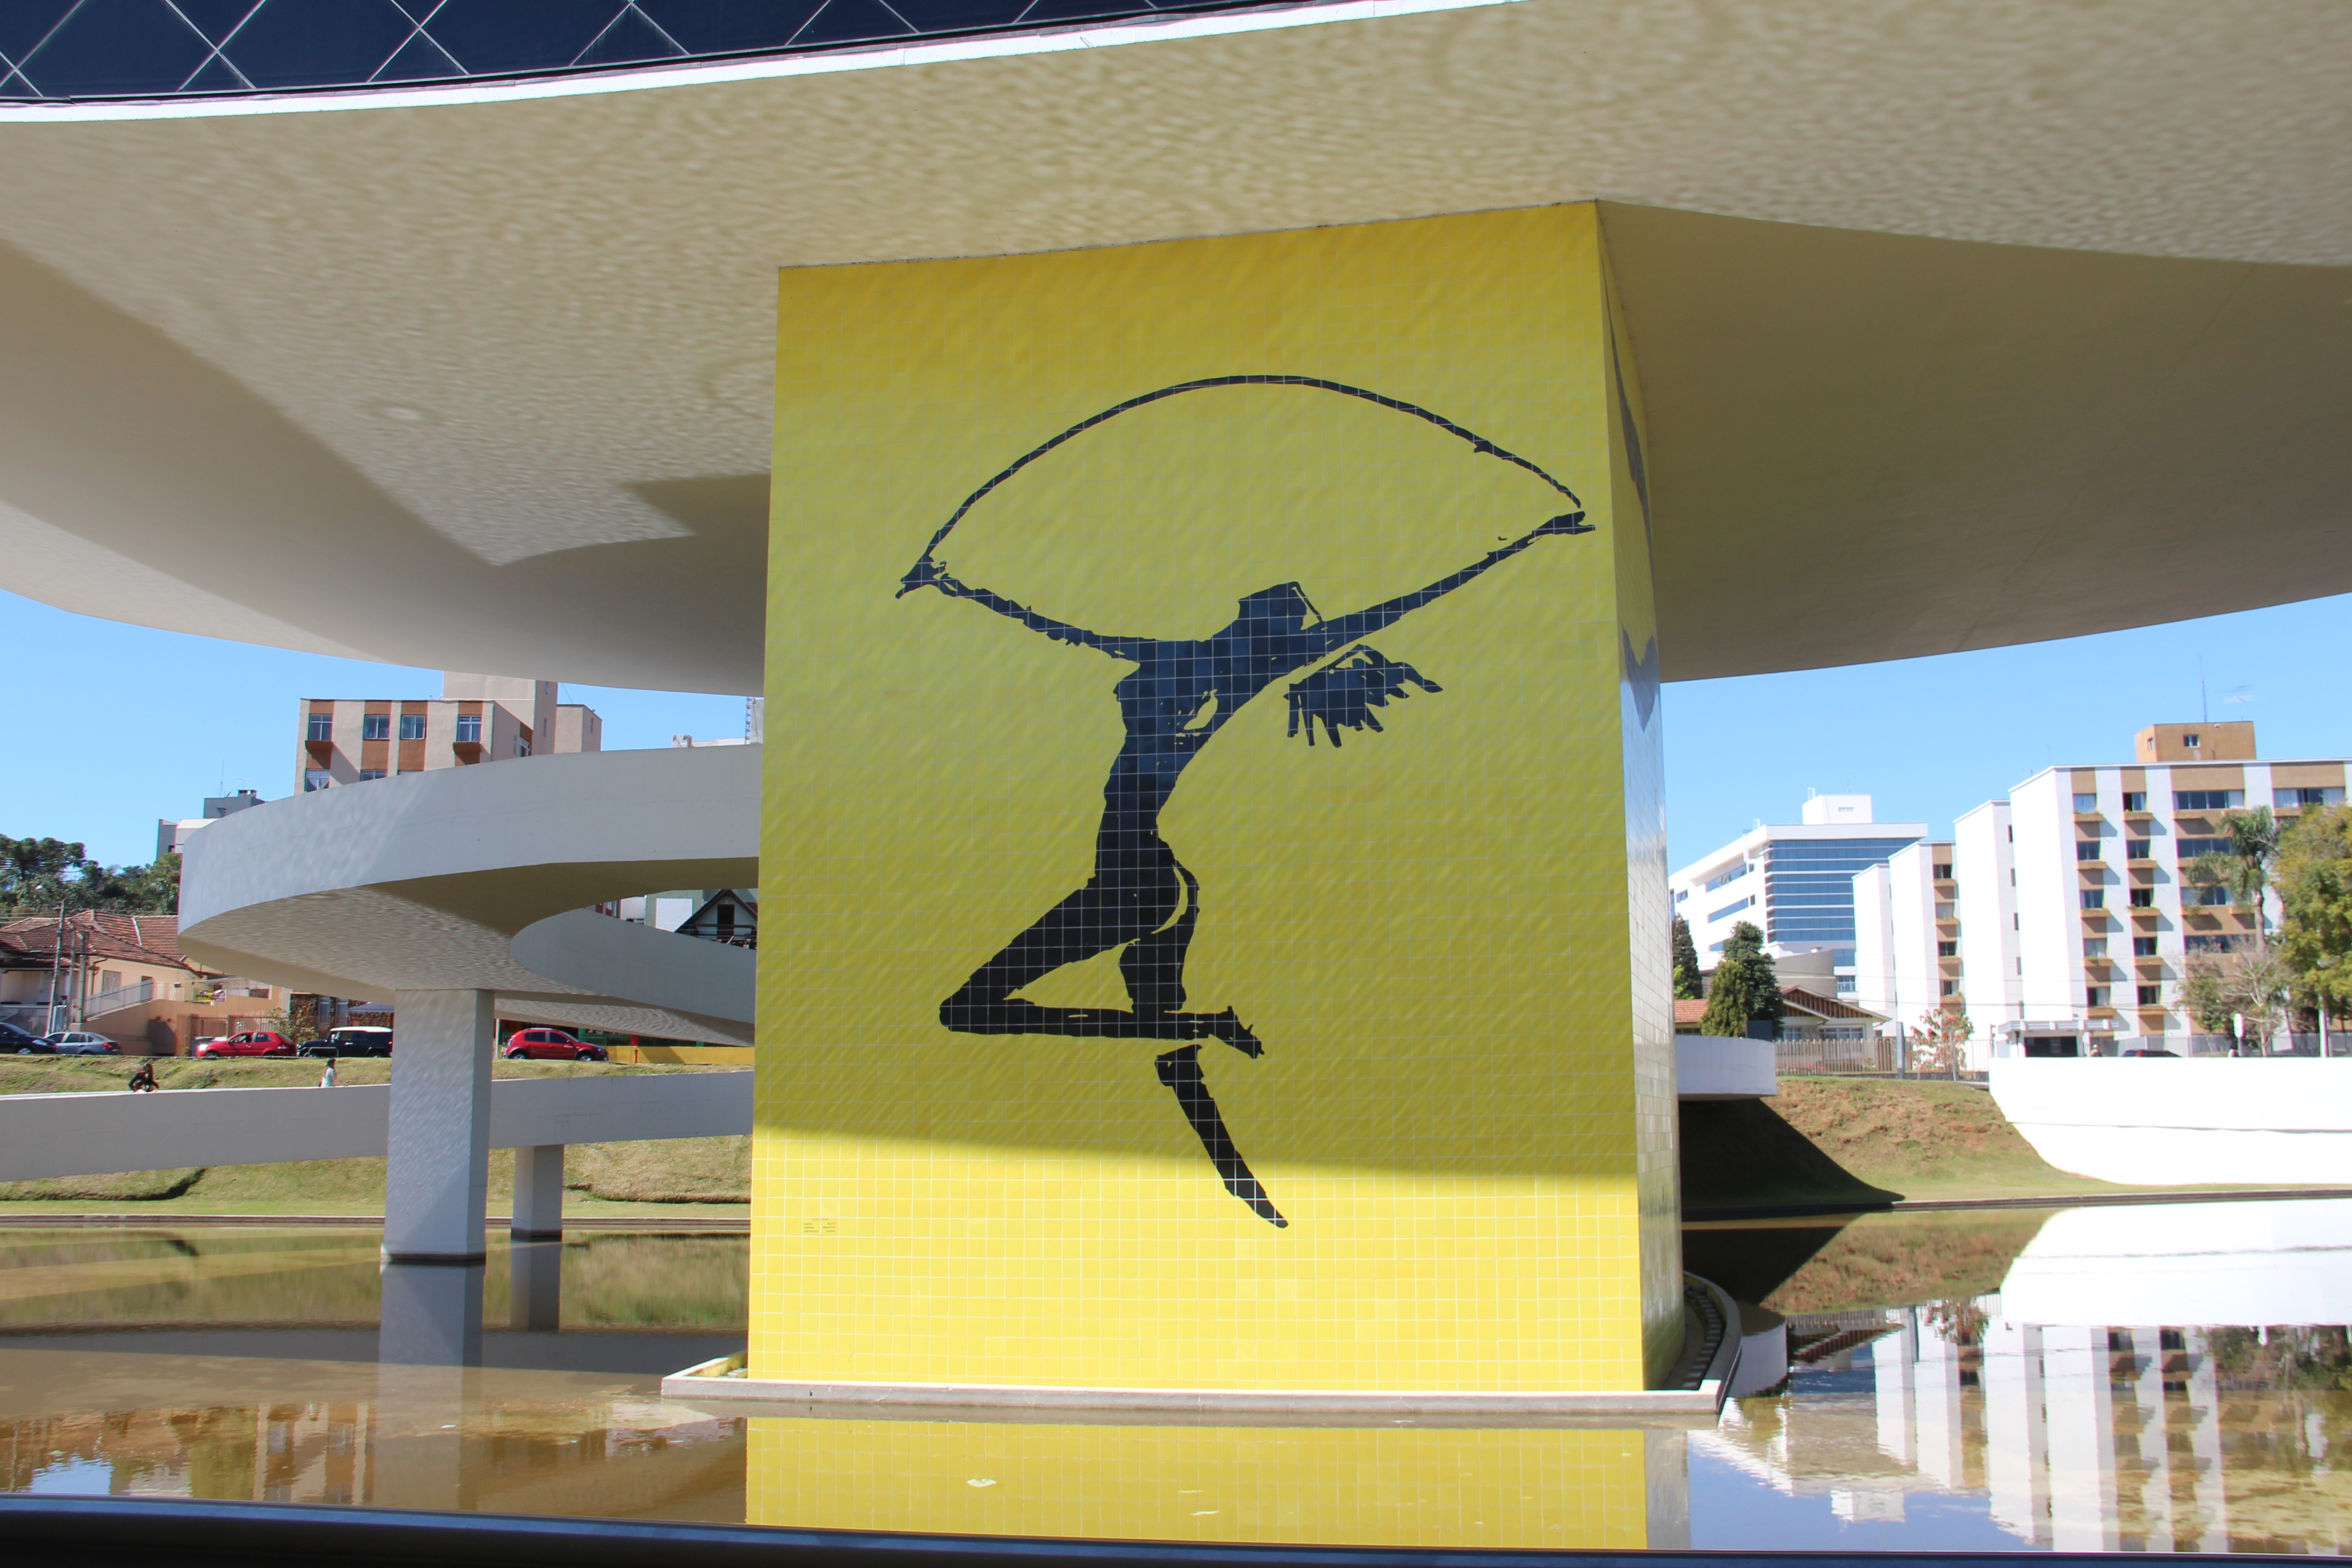
tourism, sculpture, art, mural, curitiba, tourist attraction, brazil, oscar niemeyer, museum of the eye